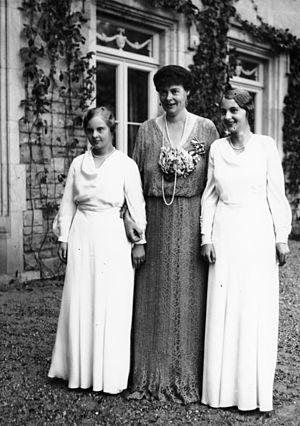
Cécilie Augusta Marie de Mecklembourg-Schwerin, née le 20 septembre 1886 à Schwerin et morte le 6 mai 1954 à Bad Kissingen, est une duchesse de Mecklembourg-Schwerin, devenue par son mariage princesse royale de Prusse et de l'Empire allemand.